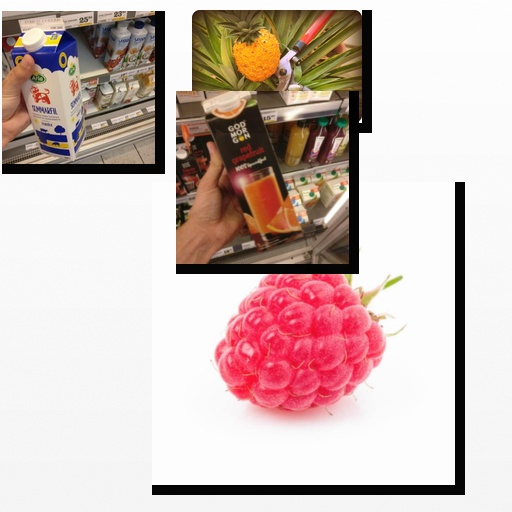
Food items: red_grapefruit_juice, pineapple, raspberry, sour_milk